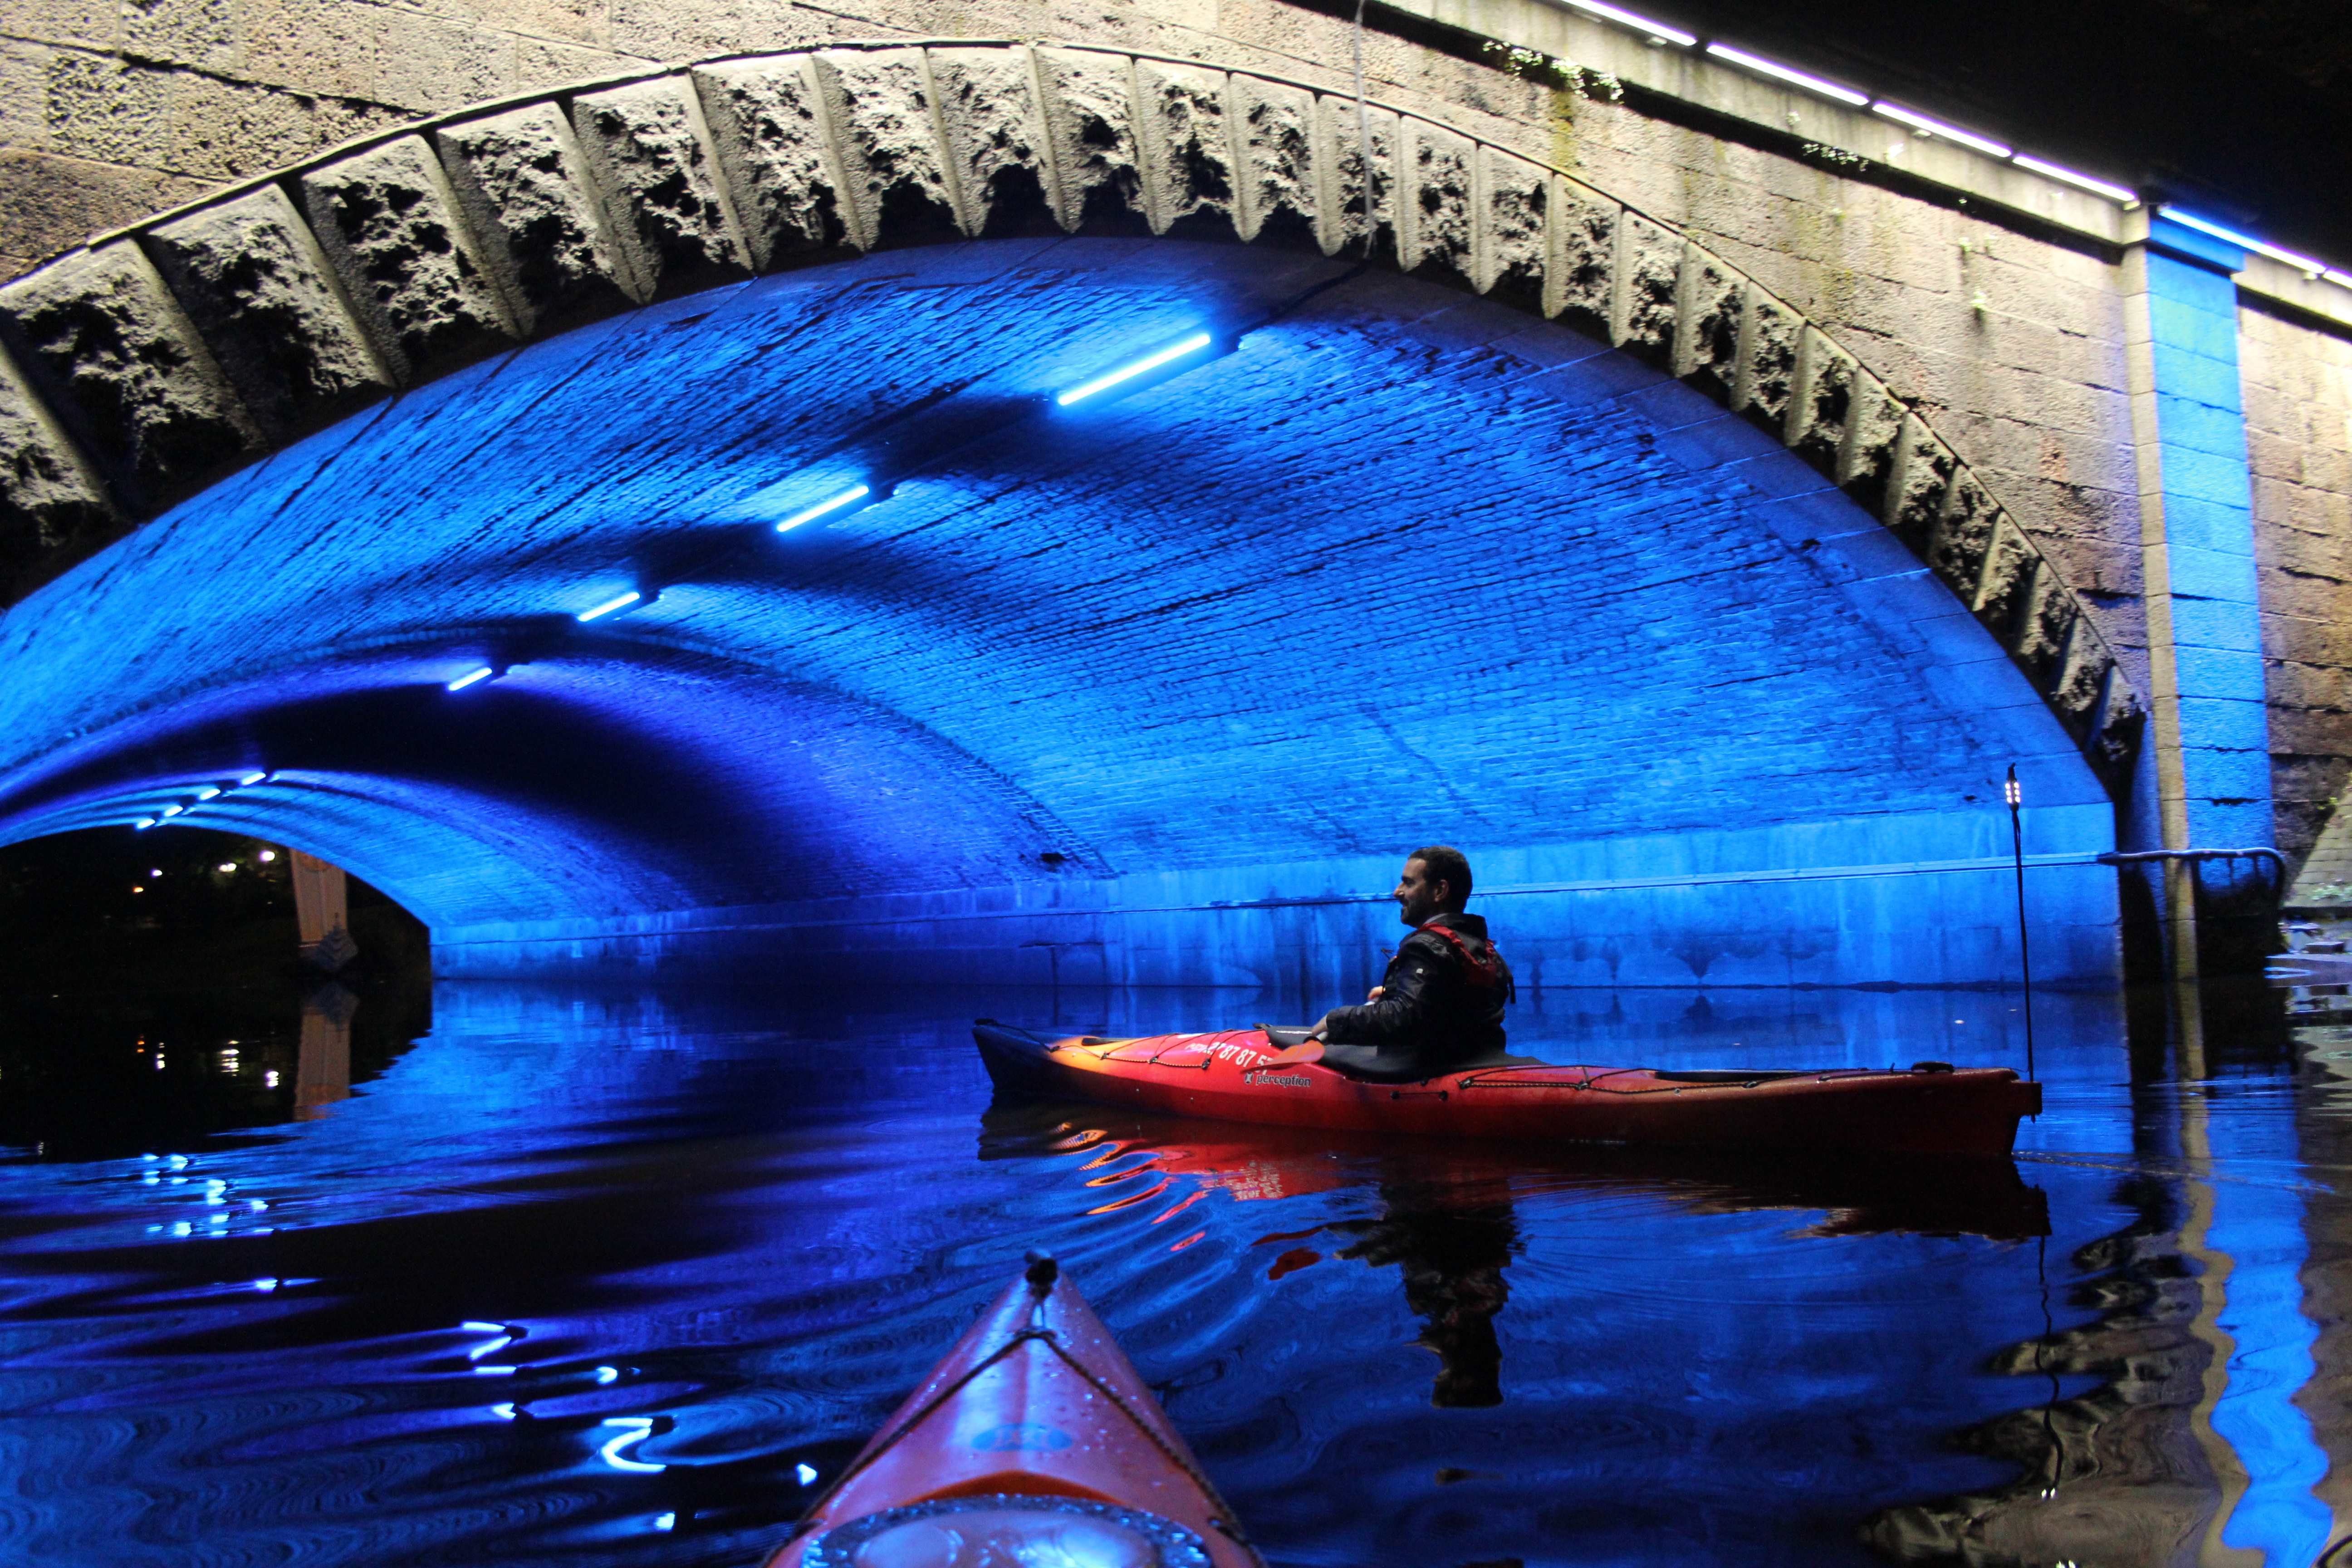
night, tunnel, reflection, color, blue, kayak, riga